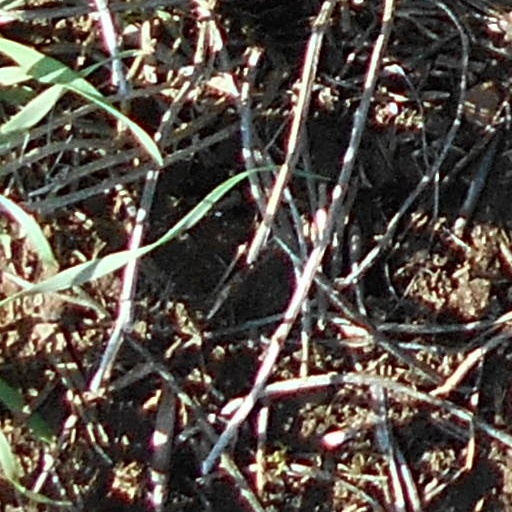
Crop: wheat